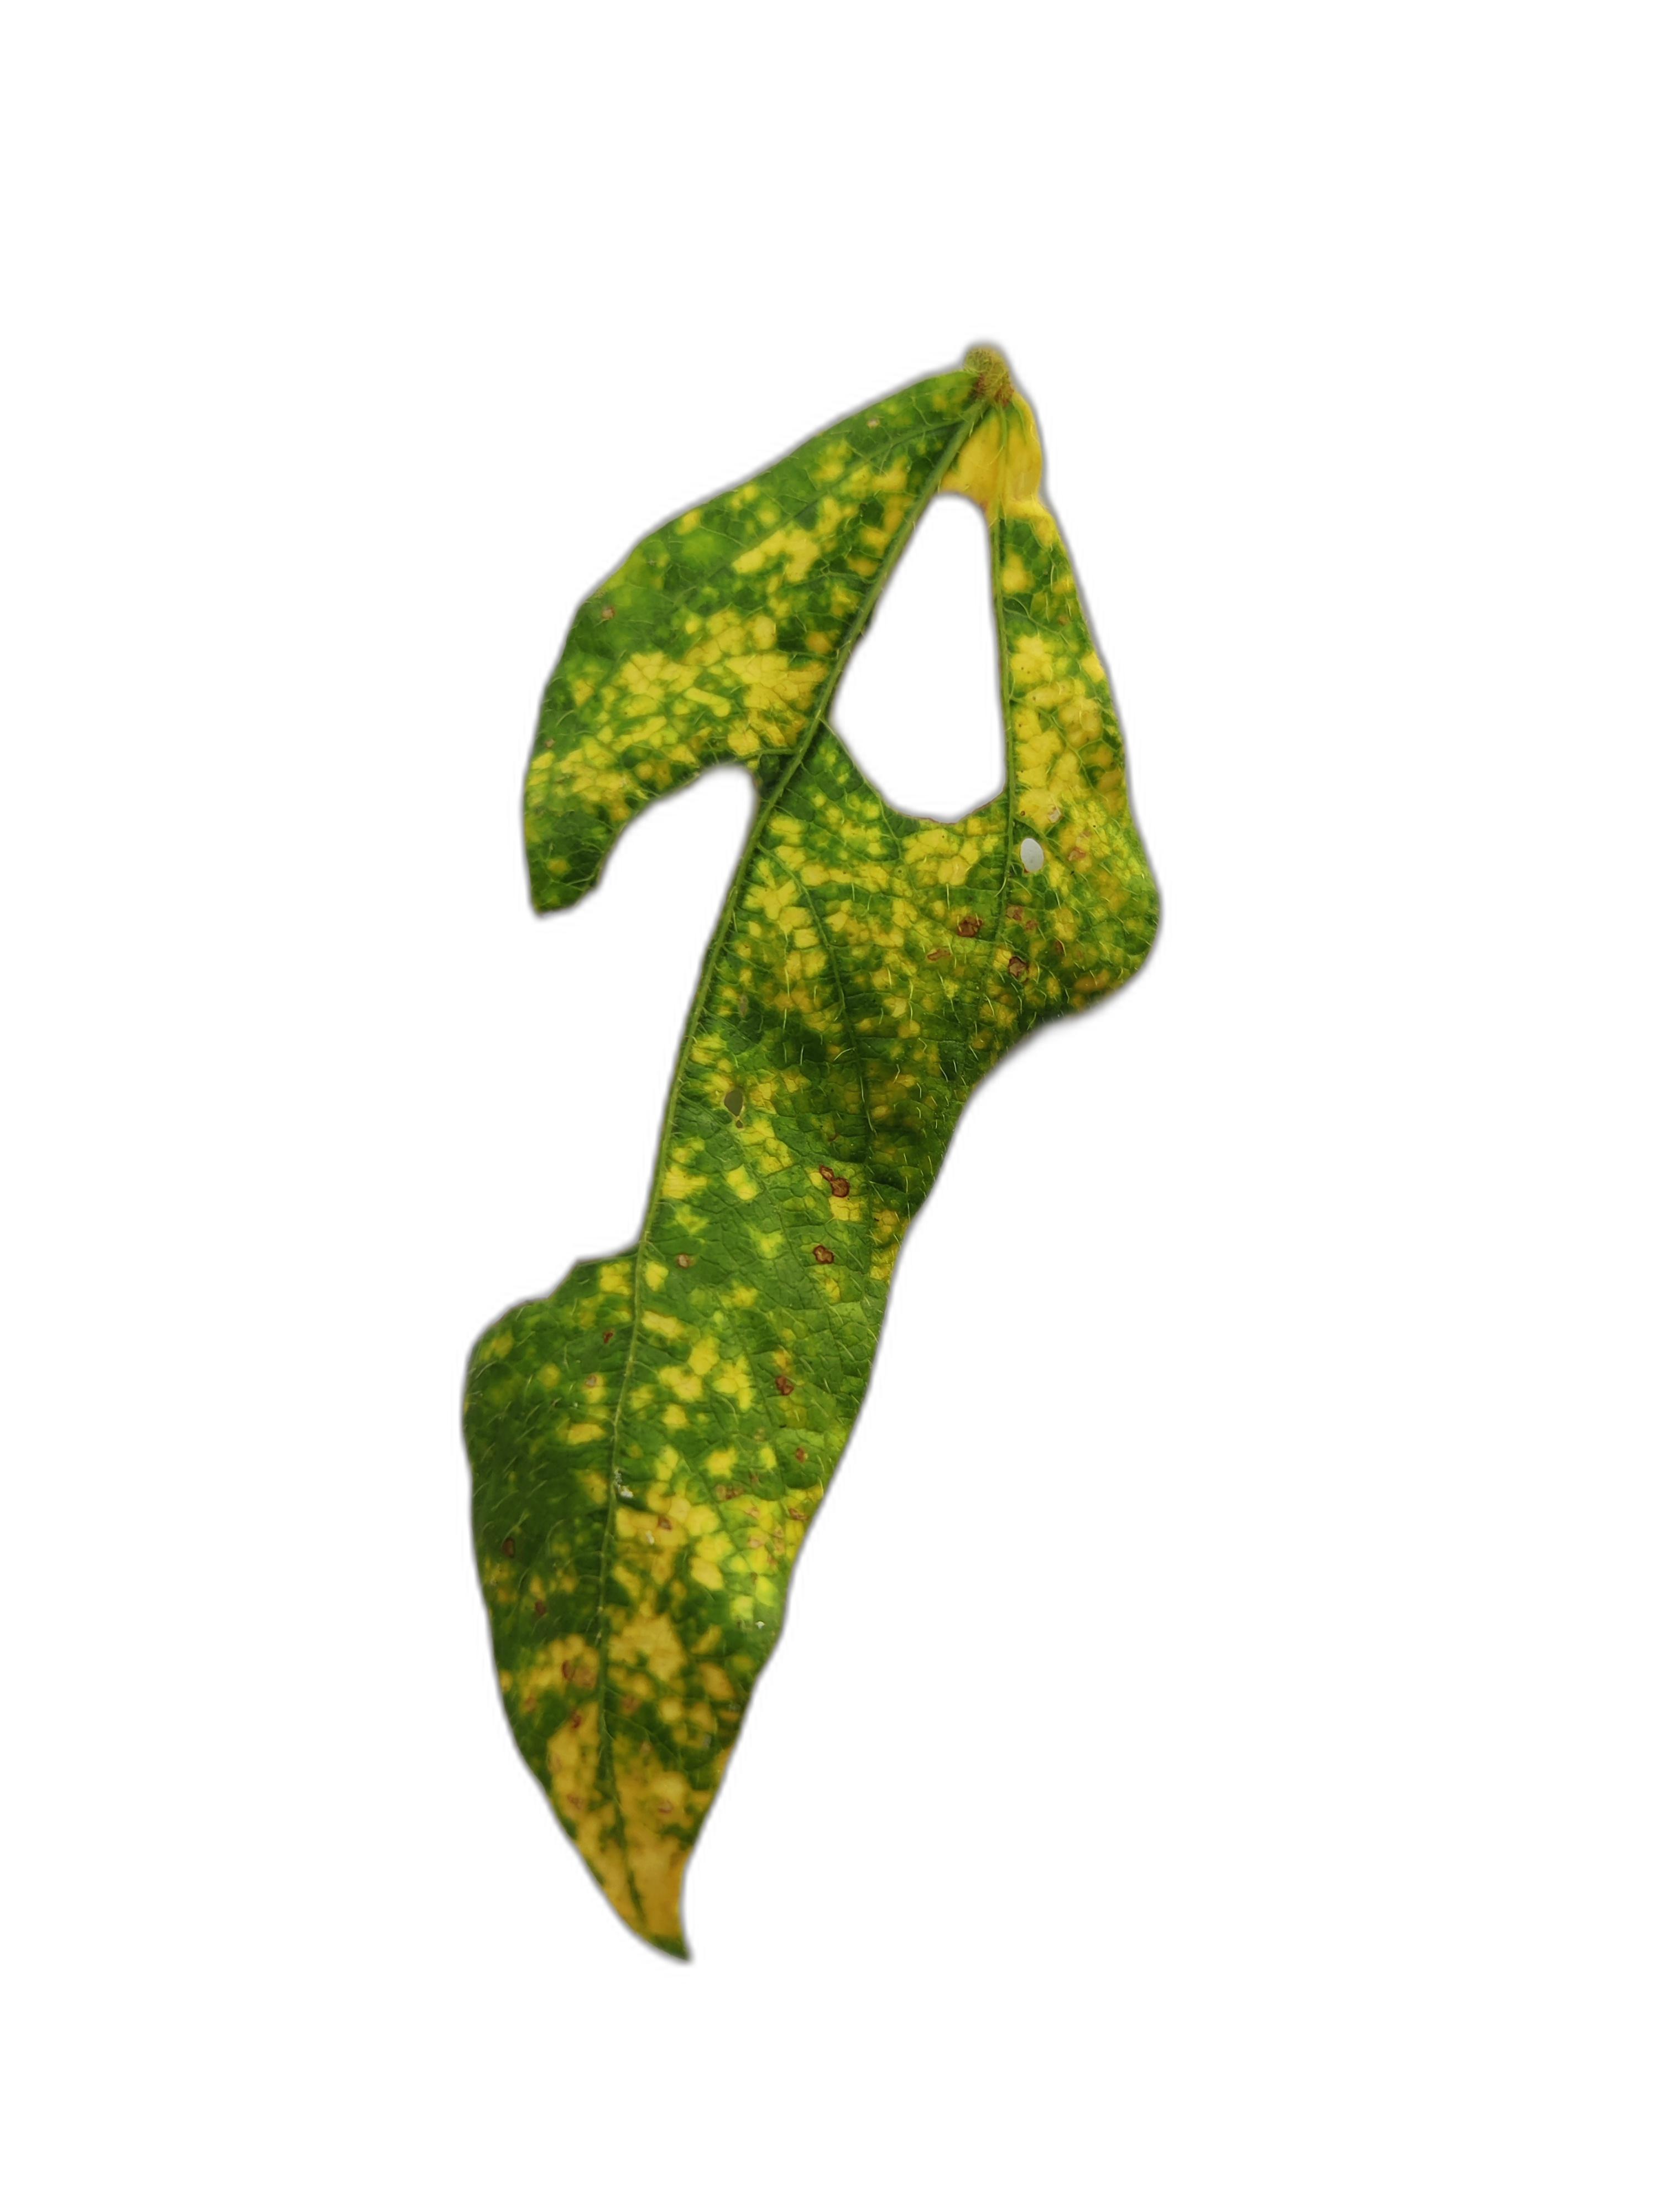
Label: Yellow Mosaic